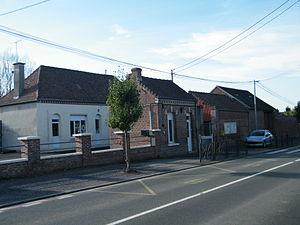
Bâtiments communaux.
Roiglise est une commune française située dans le département de la Somme, en région Hauts-de-France.